Describe the emotion expressed in this image:  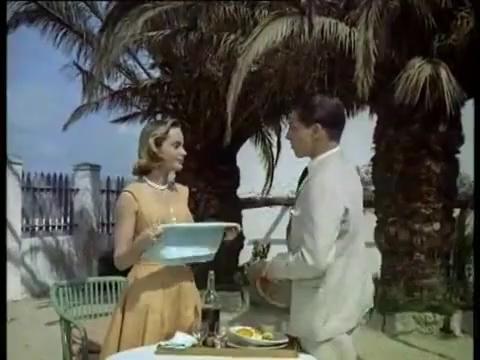
This person displays Fear, valence and arousal with high intensity.